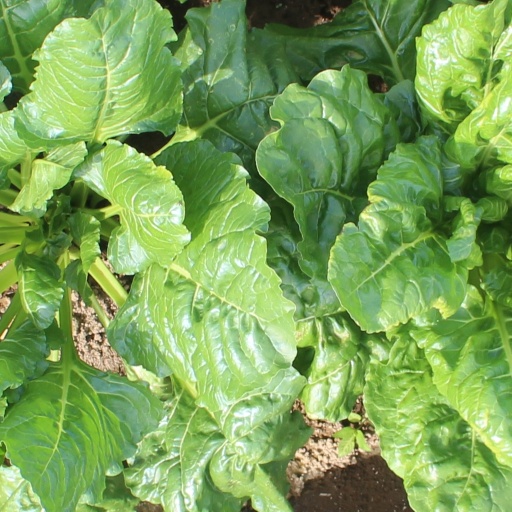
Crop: sugar beet